New Super Mario Bros.

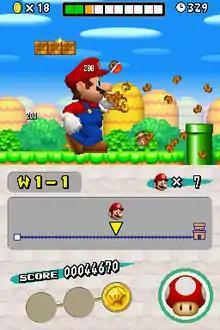
Mario powered up by the Mega Mushroom, which grows him to an enormous size for a short period of time, allowing him to destroy terrain such as pipes and blocks. Mario and surrounding objects are seen with a 2.5D effect.

"New Super Mario Bros." is a side-scrolling video game. While the game is seen in 2D, most of the characters and objects are 3D polygonal renderings on 2D backgrounds, resulting in a 2.5D effect that visually simulates 3D computer graphics. The player can play as either Mario, or his younger brother, Luigi. Similar to previous "Mario" games, Mario and Luigi can jump, crouch, collect coins, stomp on enemies, and break open blocks. Moves from 3D "Mario" games appear for the first time in 2D "Mario" games in "New Super Mario Bros.", including the ground pound, triple jump, and wall jump. Enemies from previous games, such as Boos, are also reintroduced, while various other new enemies are introduced.